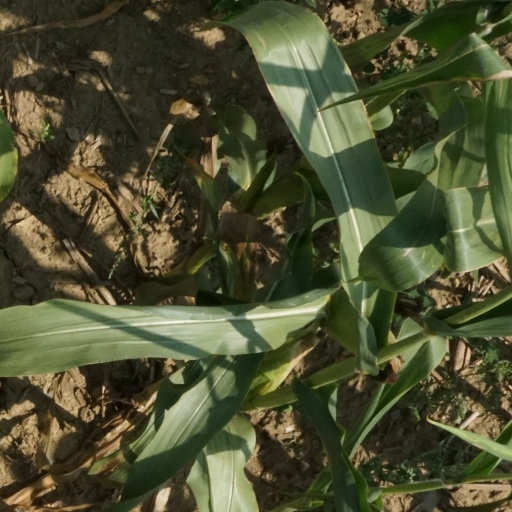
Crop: maize; corn